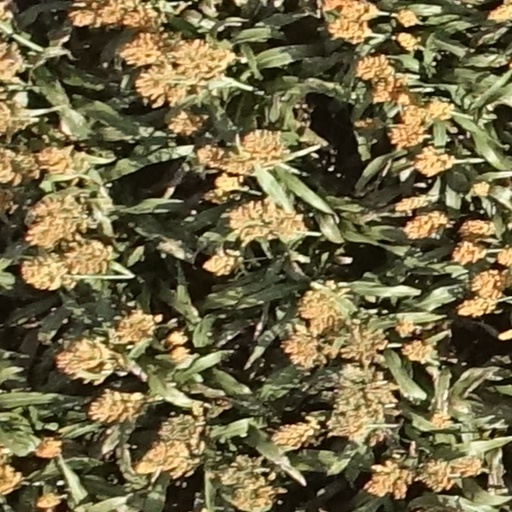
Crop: sorghum